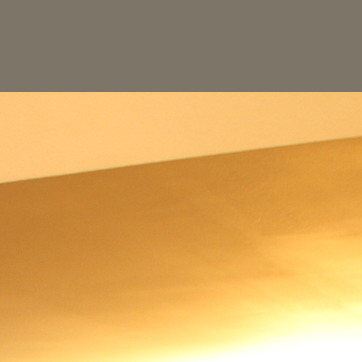
Material: painted